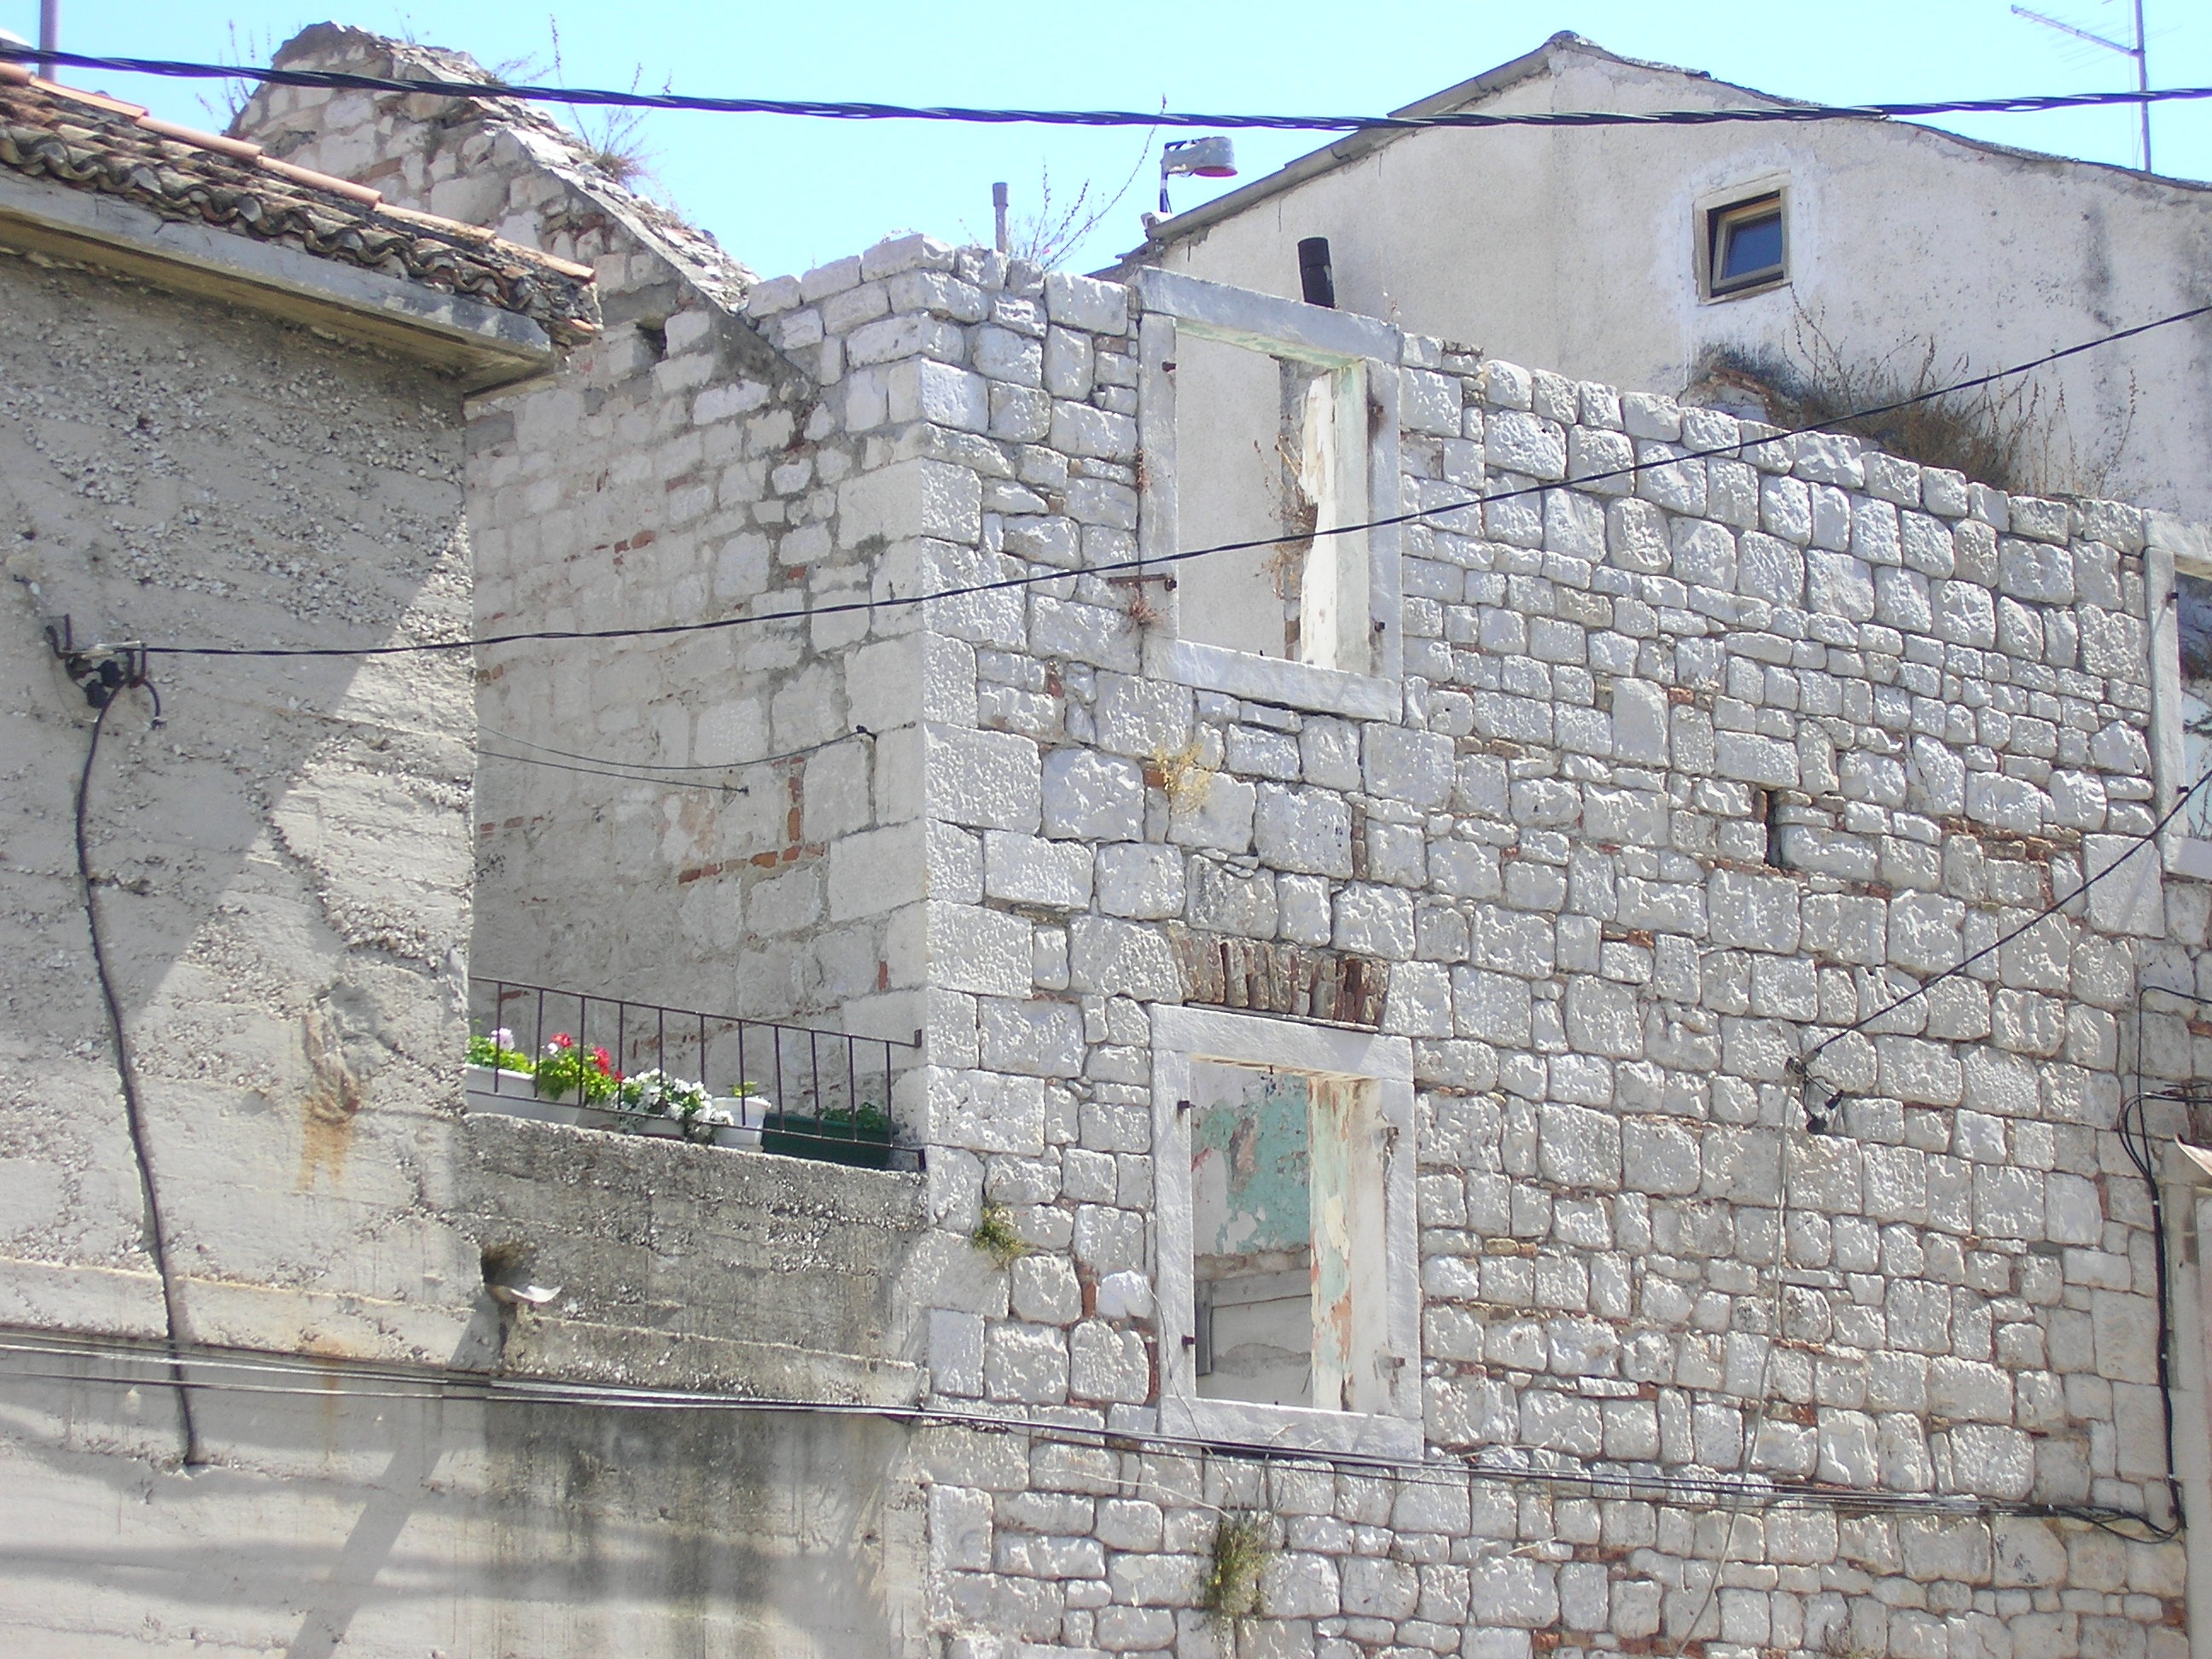
home, wall, mediterranean, facade, stone wall, croatia, ruins, brickwork, ancient history